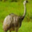
Label: bird